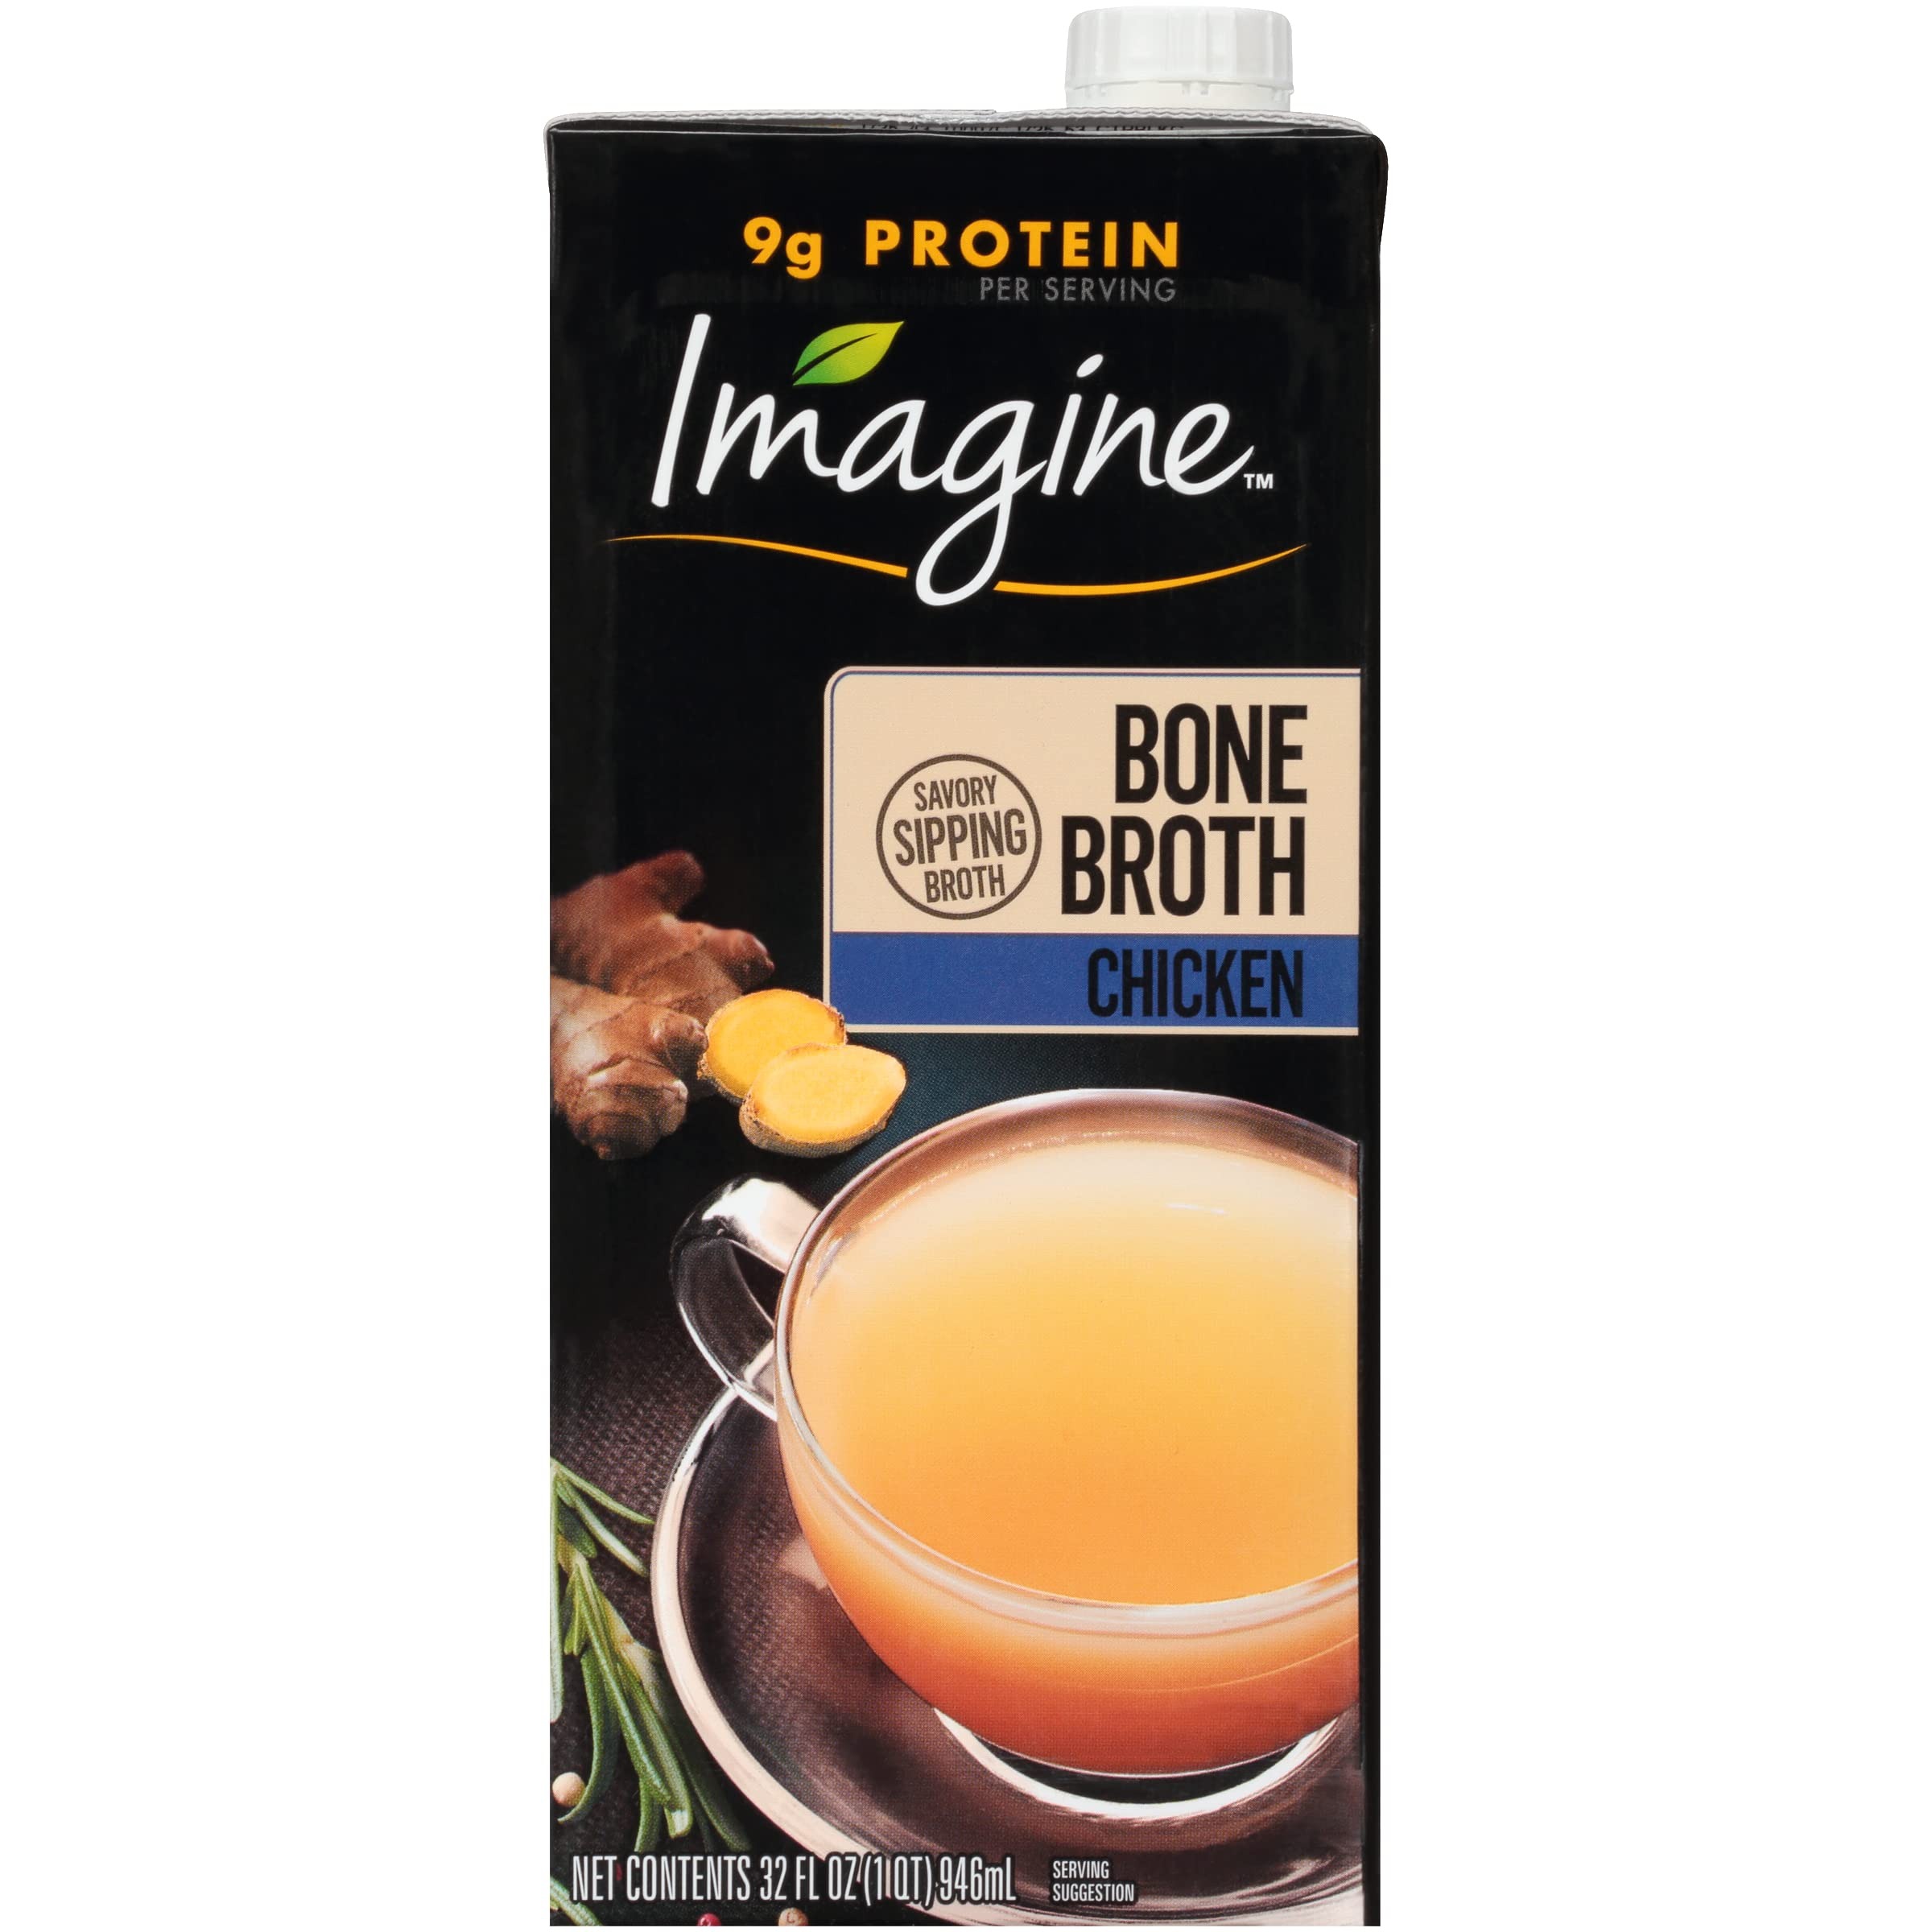
Item Name: Imagine Organic Bone Broth, Chicken, 32 Oz (Pack of 12)
Bullet Point 1: Twelve 32 fl oz cartons of Imagine Sipping Bone Broth, Chicken
Bullet Point 2: Made with chicken and a dash of sea salt
Bullet Point 3: 9 grams of protein per serving
Bullet Point 4: Gluten free
Bullet Point 5: Try more than 50 varieties of Imagine USDA Certified Organic soups, broths, culinary simmer sauces and gravies
Value: 384.0
Unit: Fl Oz

Price: 41.65